Zeljko Kalac

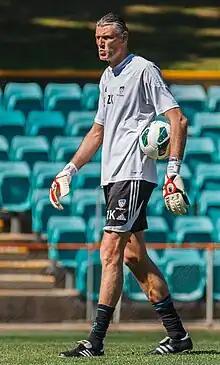
Kalac in 2012

Zeljko Kalac (born 16 December 1972) is an Australian soccer coach and former player who is currently the goalkeeping coach for the Iraq national football team. Standing at 2.02 m, Kalac is the tallest player to have represented the Australia national football team.